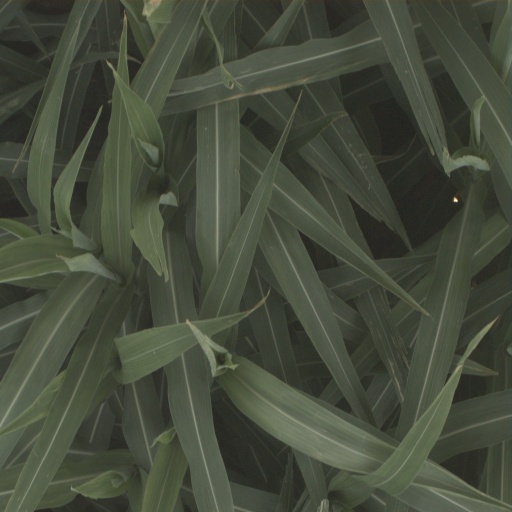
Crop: sorghum